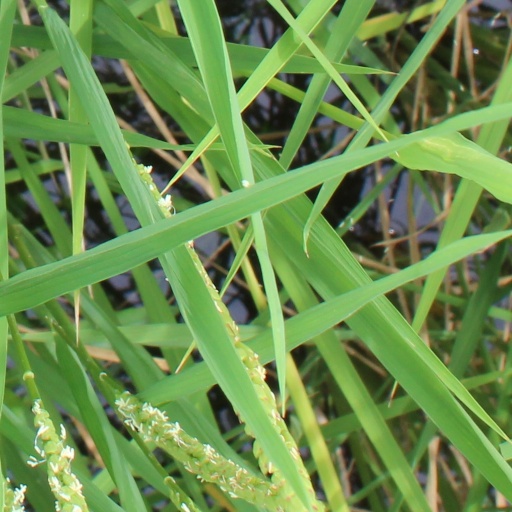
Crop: rice